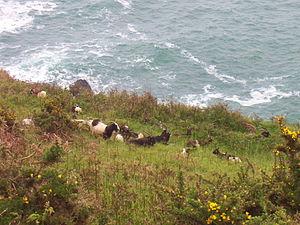
Chèvres Sauvages de la Hague au Bec de l'Âne Jobourg
Jobourg est une ancienne commune française du département de la Manche, dans la région Normandie, peuplée de 485 habitants.
Le Haguard, également nommé poney ou bidet de la Hague, est une race de chevaux, de type bidet, propre à la région naturelle de la Hague, dans le département de la Manche en Normandie.
La Hague est une péninsule du Cotentin située au nord-ouest du département français de la Manche. Depuis le 1ᵉʳ janvier 2017, la région se confond presque entièrement avec le territoire de la commune nouvelle de la Hague, formée par la fusion des communes de l'ancienne Communauté de communes de la Hague, mais elle déborde les limites de la commune vers le sud sur Querqueville et quelques autres localités. La Hague offre des paysages remarquables et sauvages et a gardé, pour l'essentiel, ses villages et son habitat traditionnel. Dans la Hague, se trouve le site de l'usine de retraitement de déchets nucléaires, souvent désigné comme « le site de la Hague » et par raccourci « la Hague ».
La chèvre des fossés, appelée aussi chèvre commune de l'Ouest ou chèvre des talus, est une race caprine française originaire des rives de la Manche. La principale qualité de cette race est sa capacité à débroussailler et valoriser les ligneux, et donc à entretenir certains espaces naturels dans le cadre de l'écopastoralisme. Elle est reconnue officiellement depuis 2005.